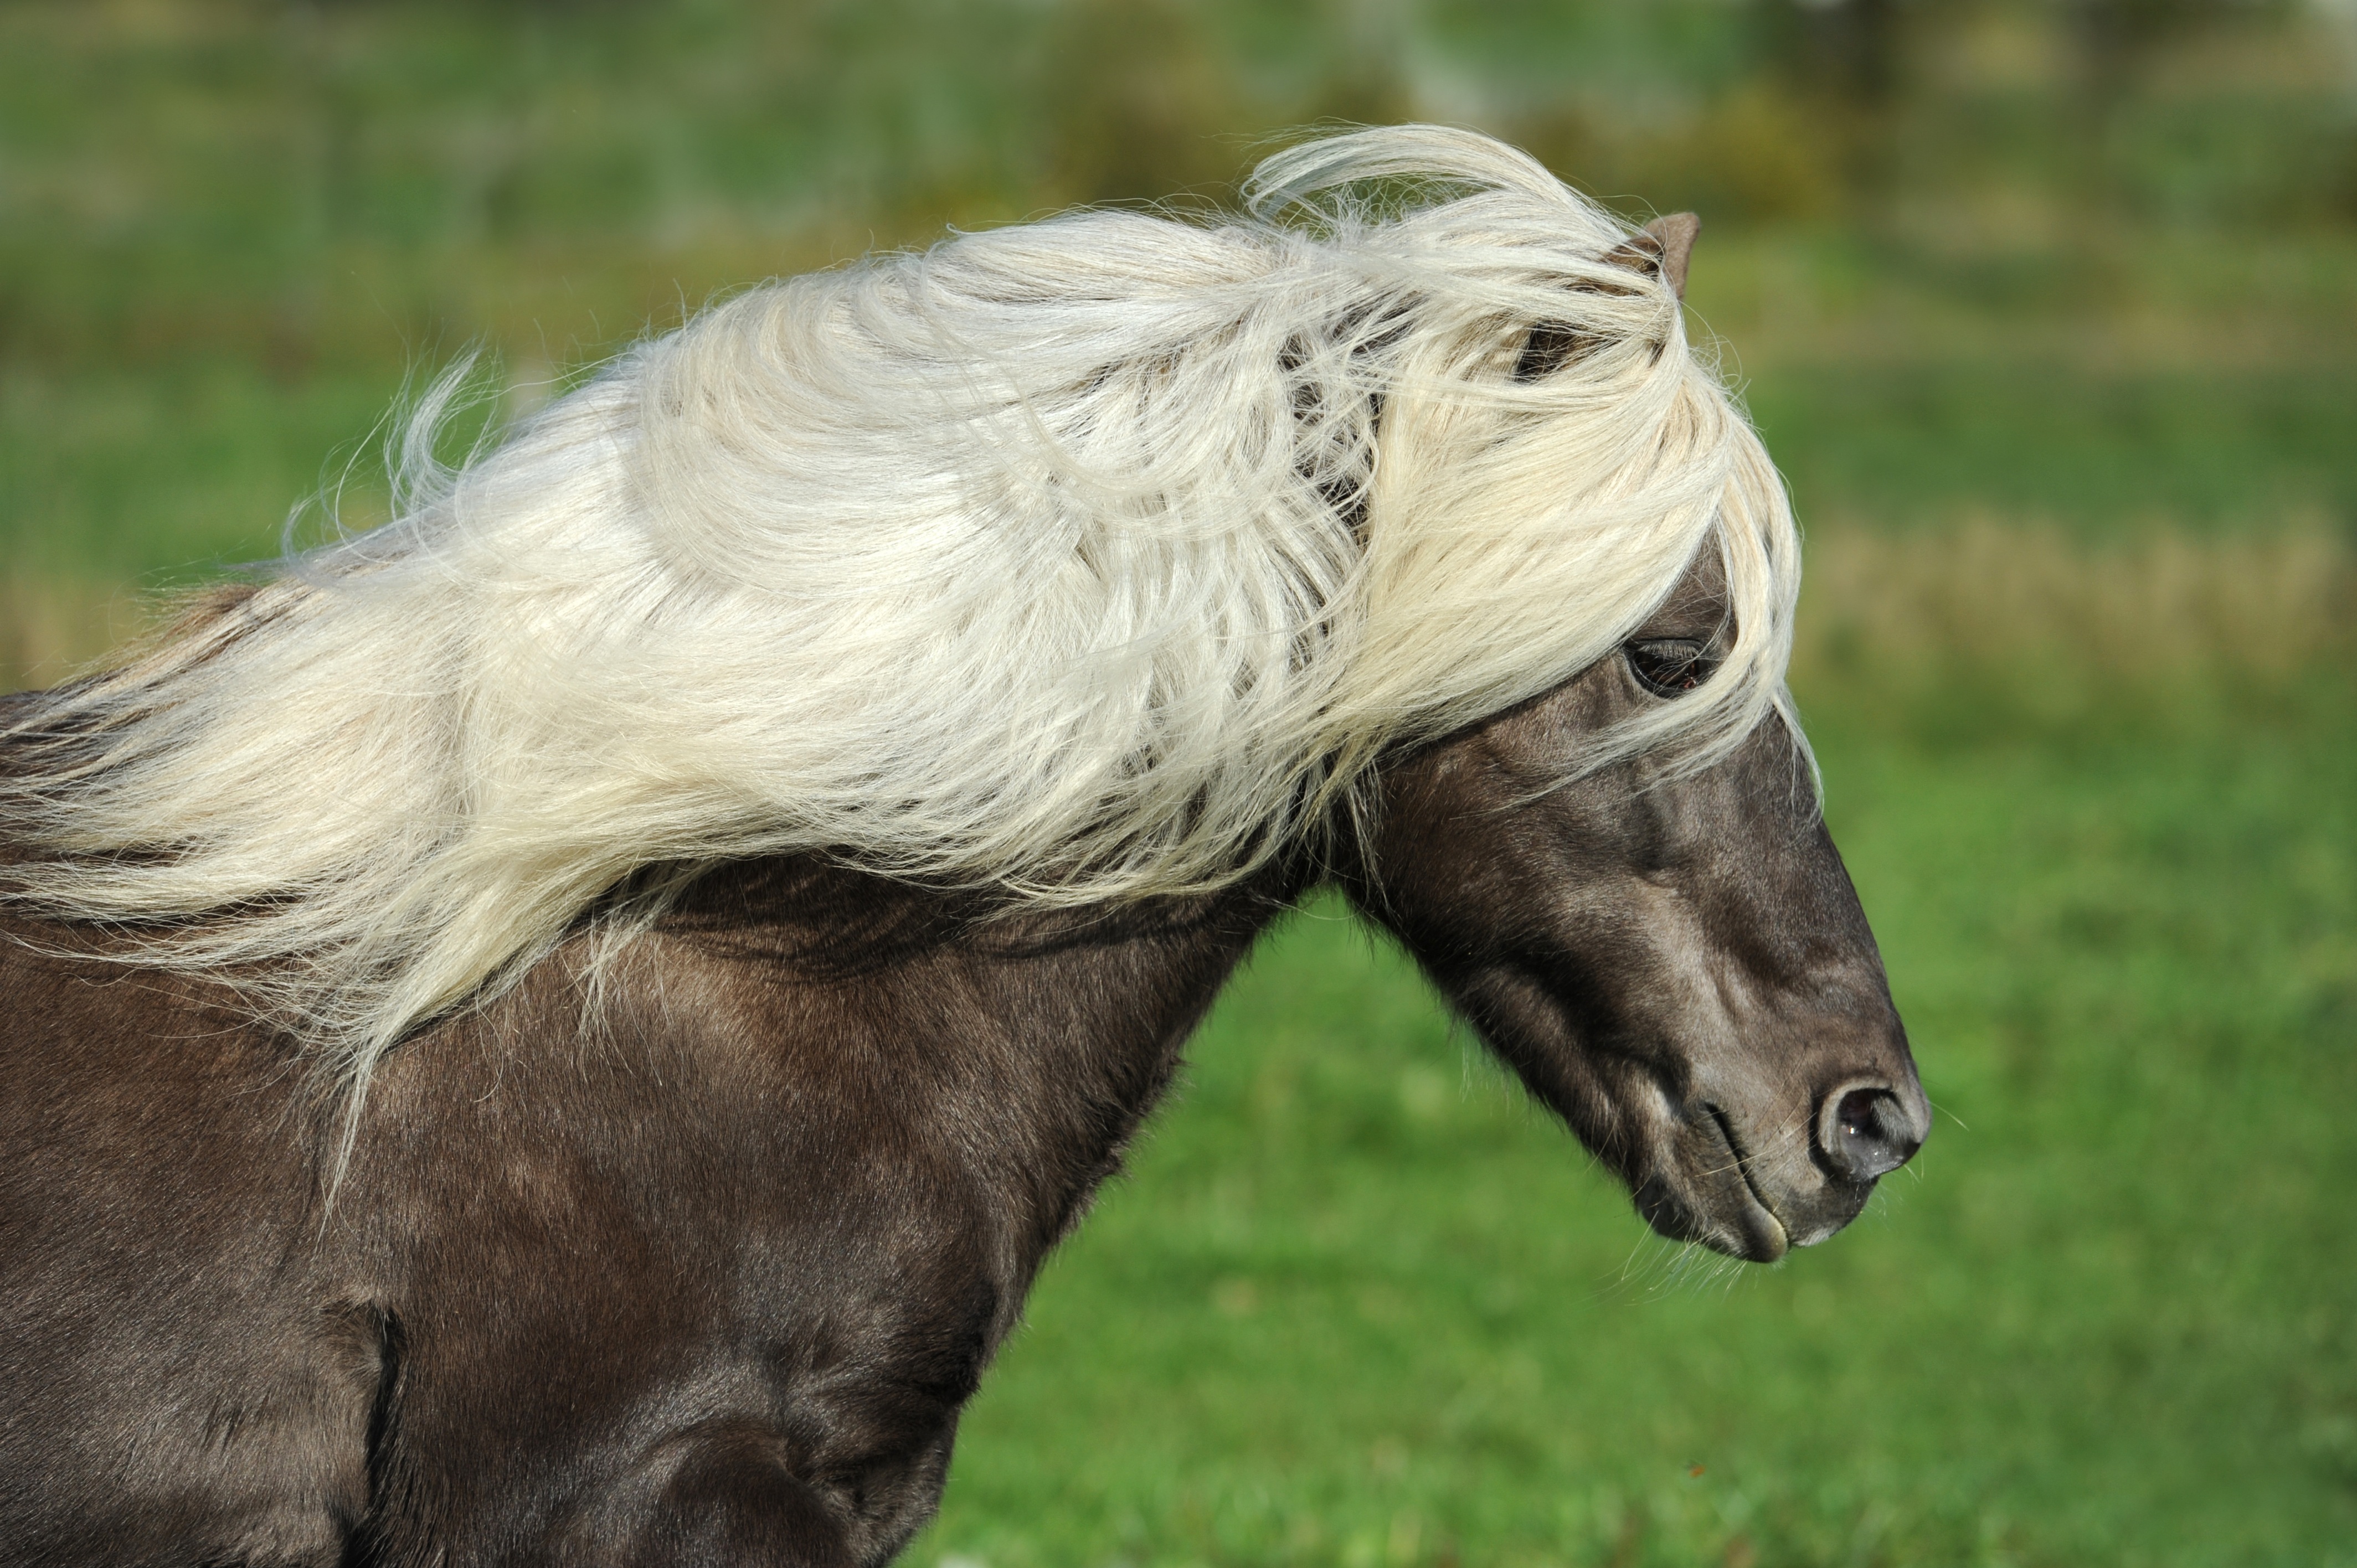
nature, grass, pasture, horse, mammal, stallion, mane, fauna, pony, vertebrate, mare, foal, iceland horse, iceland pony, icelanders, horse like mammal, mustang horse, animal sports